Diaspora Revolt

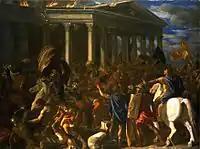
Depiction of the destruction of the Second Temple in Jerusalem, 70 CE. This event contributed to the sense of unrest and messianic expectations that played a significant role in the Diaspora Revolt

The motivations behind the revolts are complex and not easily discernible due to the lack of direct sources addressing the underlying causes. However, a prevailing sense of unrest and dissatisfaction among the Jewish population of the time can be traced to several factors. The destruction of the Second Temple in 70 CE left a profound impact, compounded by the imposition of the Fiscus Judaicus the same year, a humiliating tax levied on all Jews within the Roman Empire. This period also witnessed widespread messianic expectations—a belief in the coming of a redeemer, a descendant of David, who would bring transformative change and restore the Davidic kingdom in Israel—as well as a longing for the re-establishment of the Jewish state. Contemporary Jewish texts, such as the Third Sibylline Oracle, 4 Ezra, and 2 Baruch, reflect these themes, emphasizing anticipation of a messianic figure, the ingathering of the exiles, and the eventual rebuilding of the Temple. The messianic aspect of the revolt is perhaps suggested by Eusebius referring to Lukuas, the leader of the Jewish rebels in Libya, as "king", suggesting that the uprising evolved from an ethnic conflict into a nationalist movement with messianic ambitions for political independence.